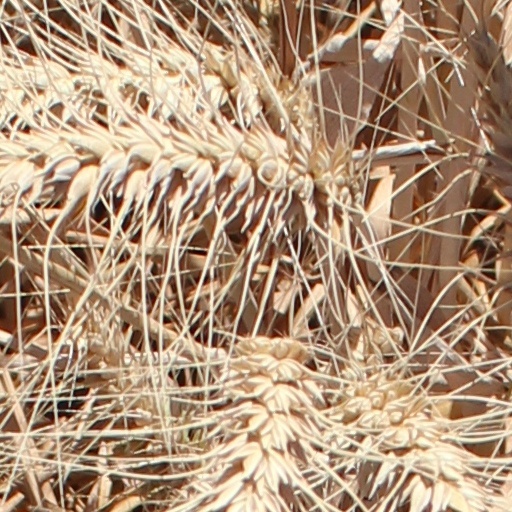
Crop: wheat